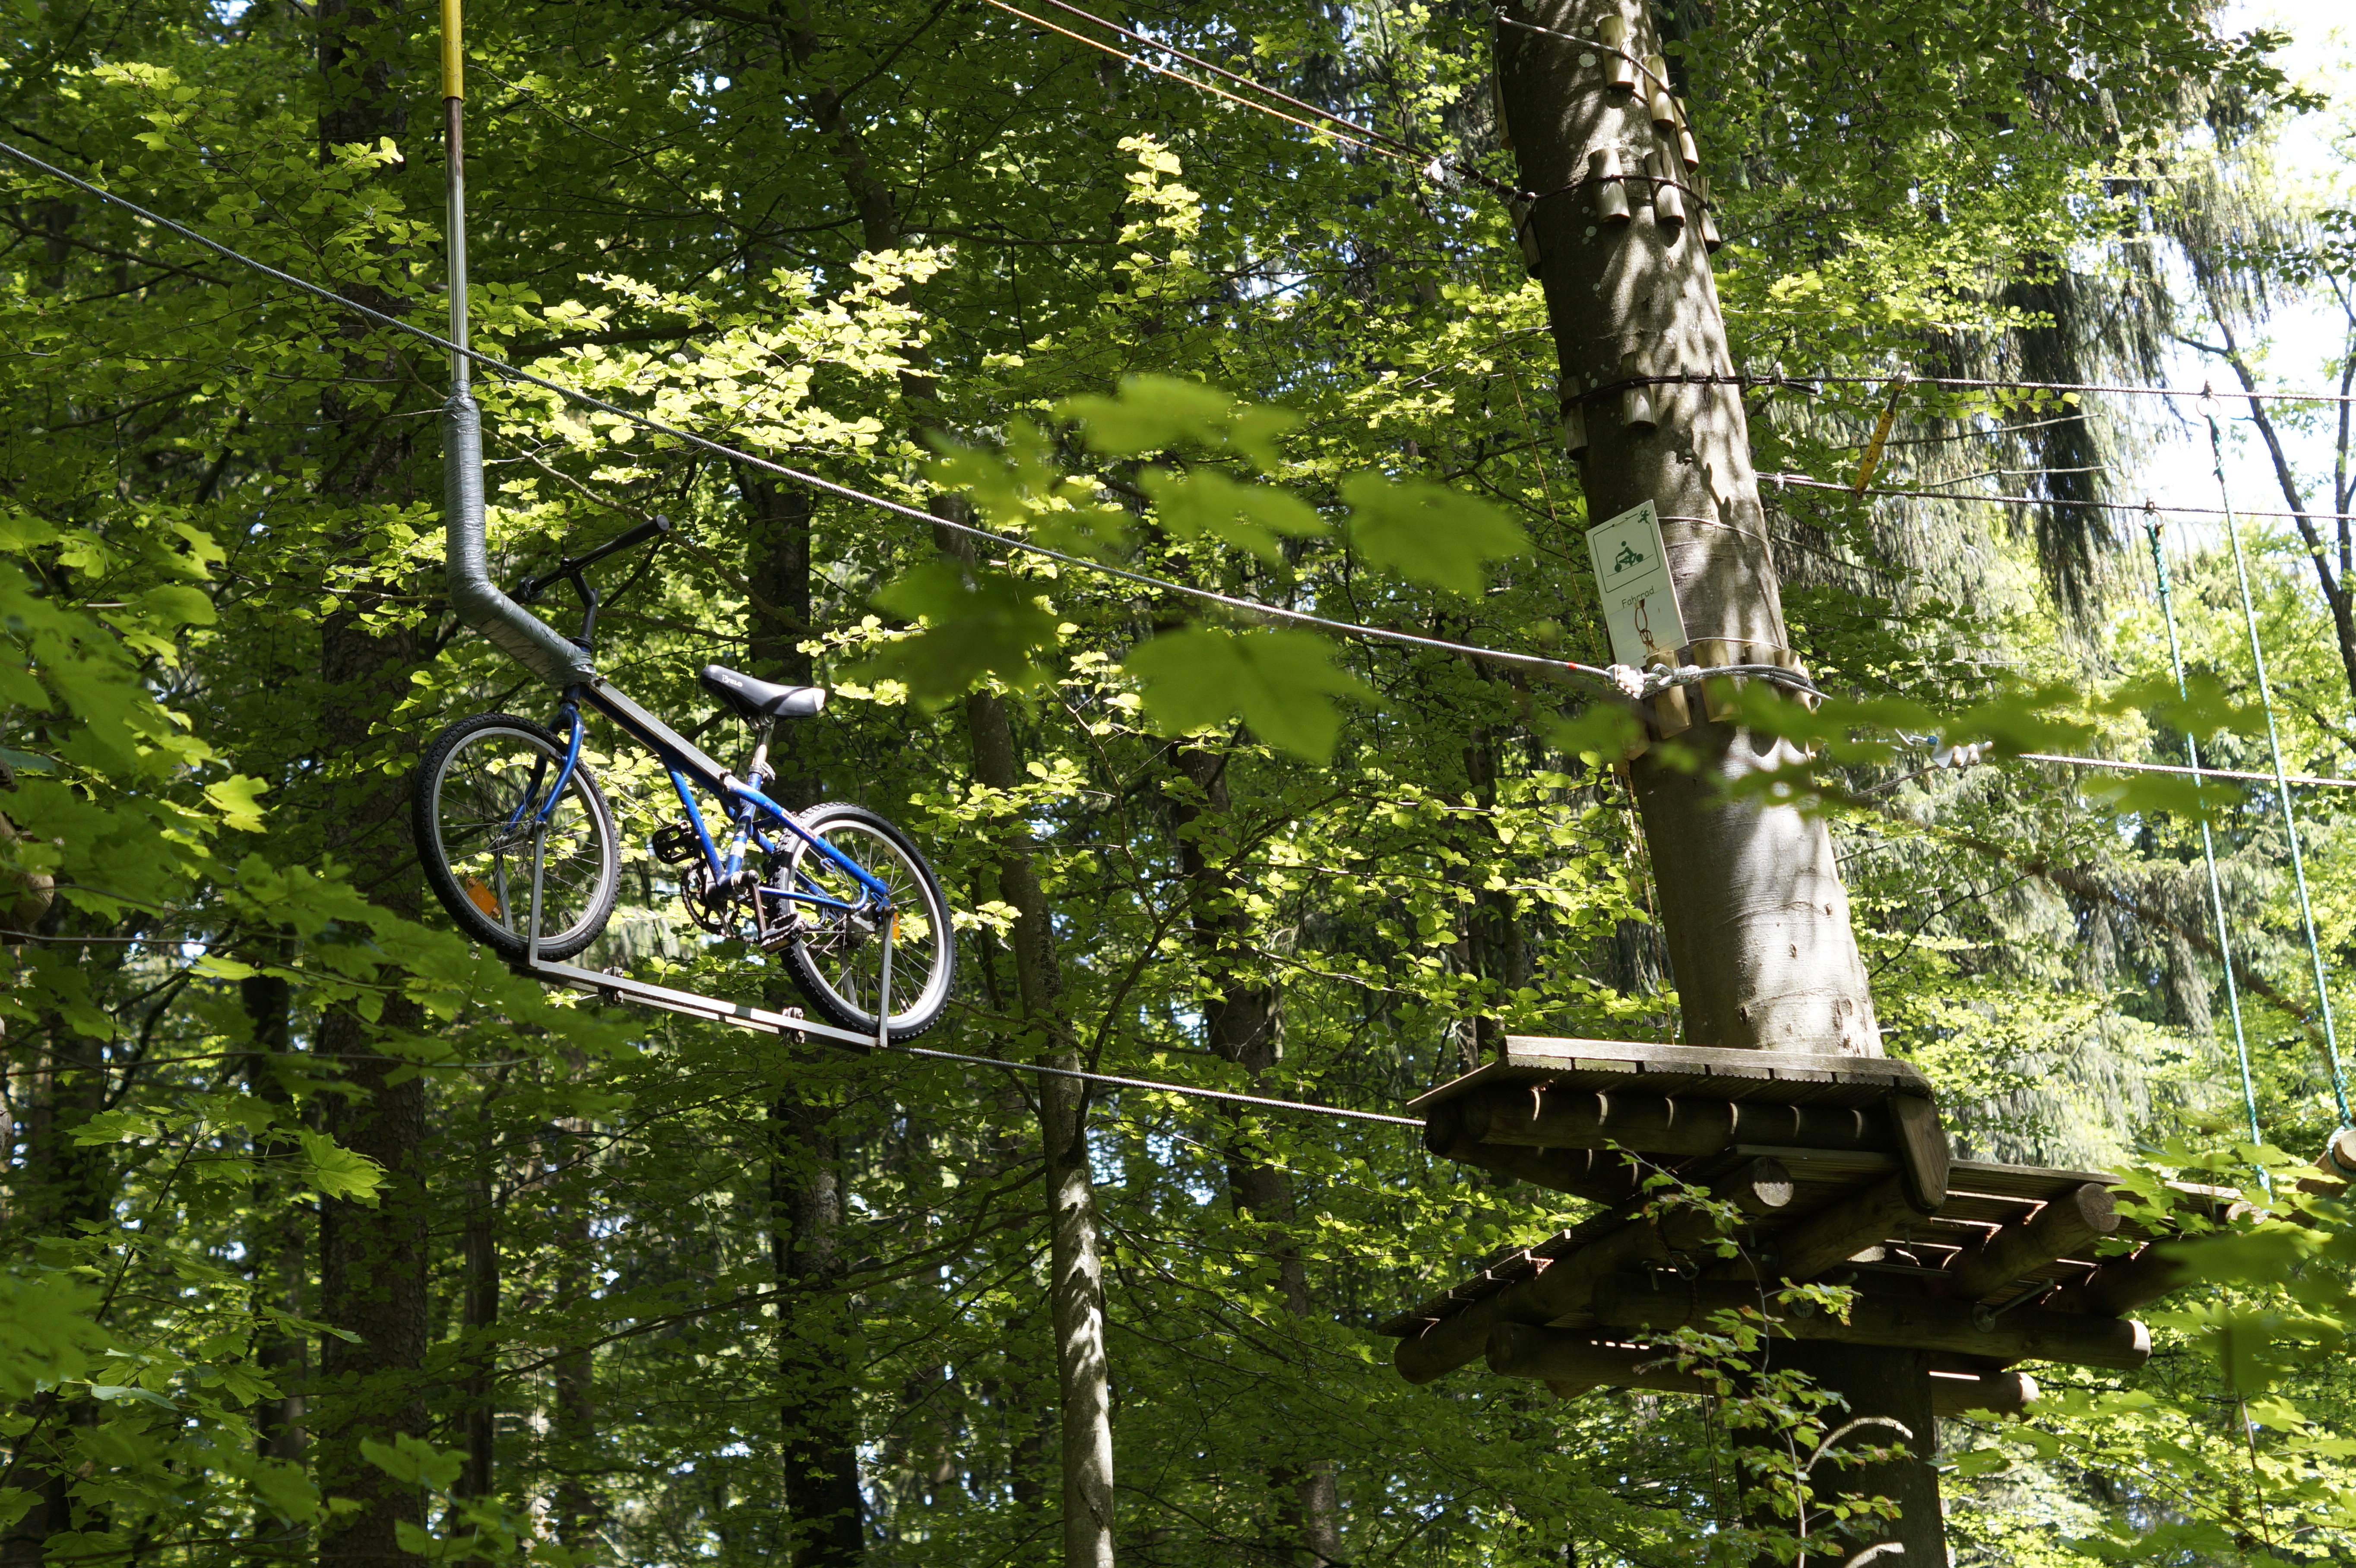
tree, forest, trail, bicycle, bike, high, vehicle, station, platform, climb, mountain bike, courage, woodland, top, freeride, mountain biking, courageous, high ropes course, climbing garden, climbing forest, test of courage, parcours, get over, cycle sport, downhill mountain biking